Tobu 3000 series

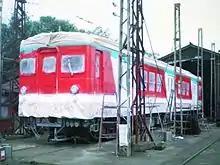
A former Tobu 3000 series car being repainted on the Jomo Electric Railway in 1988

24 former 3000 series vehicles withdrawn from Noda Line duties were sold to the Jomo Electric Railway in Gunma Prefecture. 18 of these were reformed as nine 2-car 300 series sets, with the remaining cars stored as sources of spare parts or cut up.